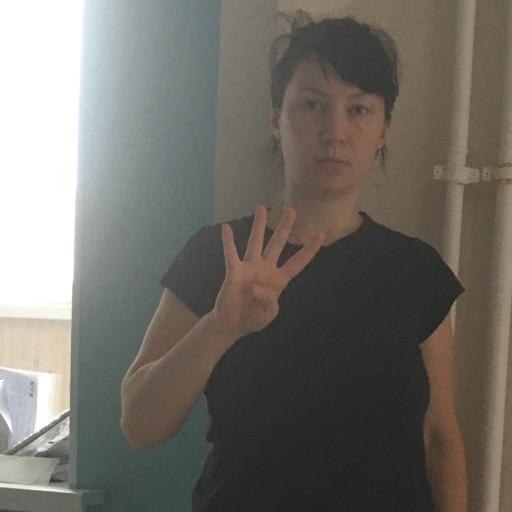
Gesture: four